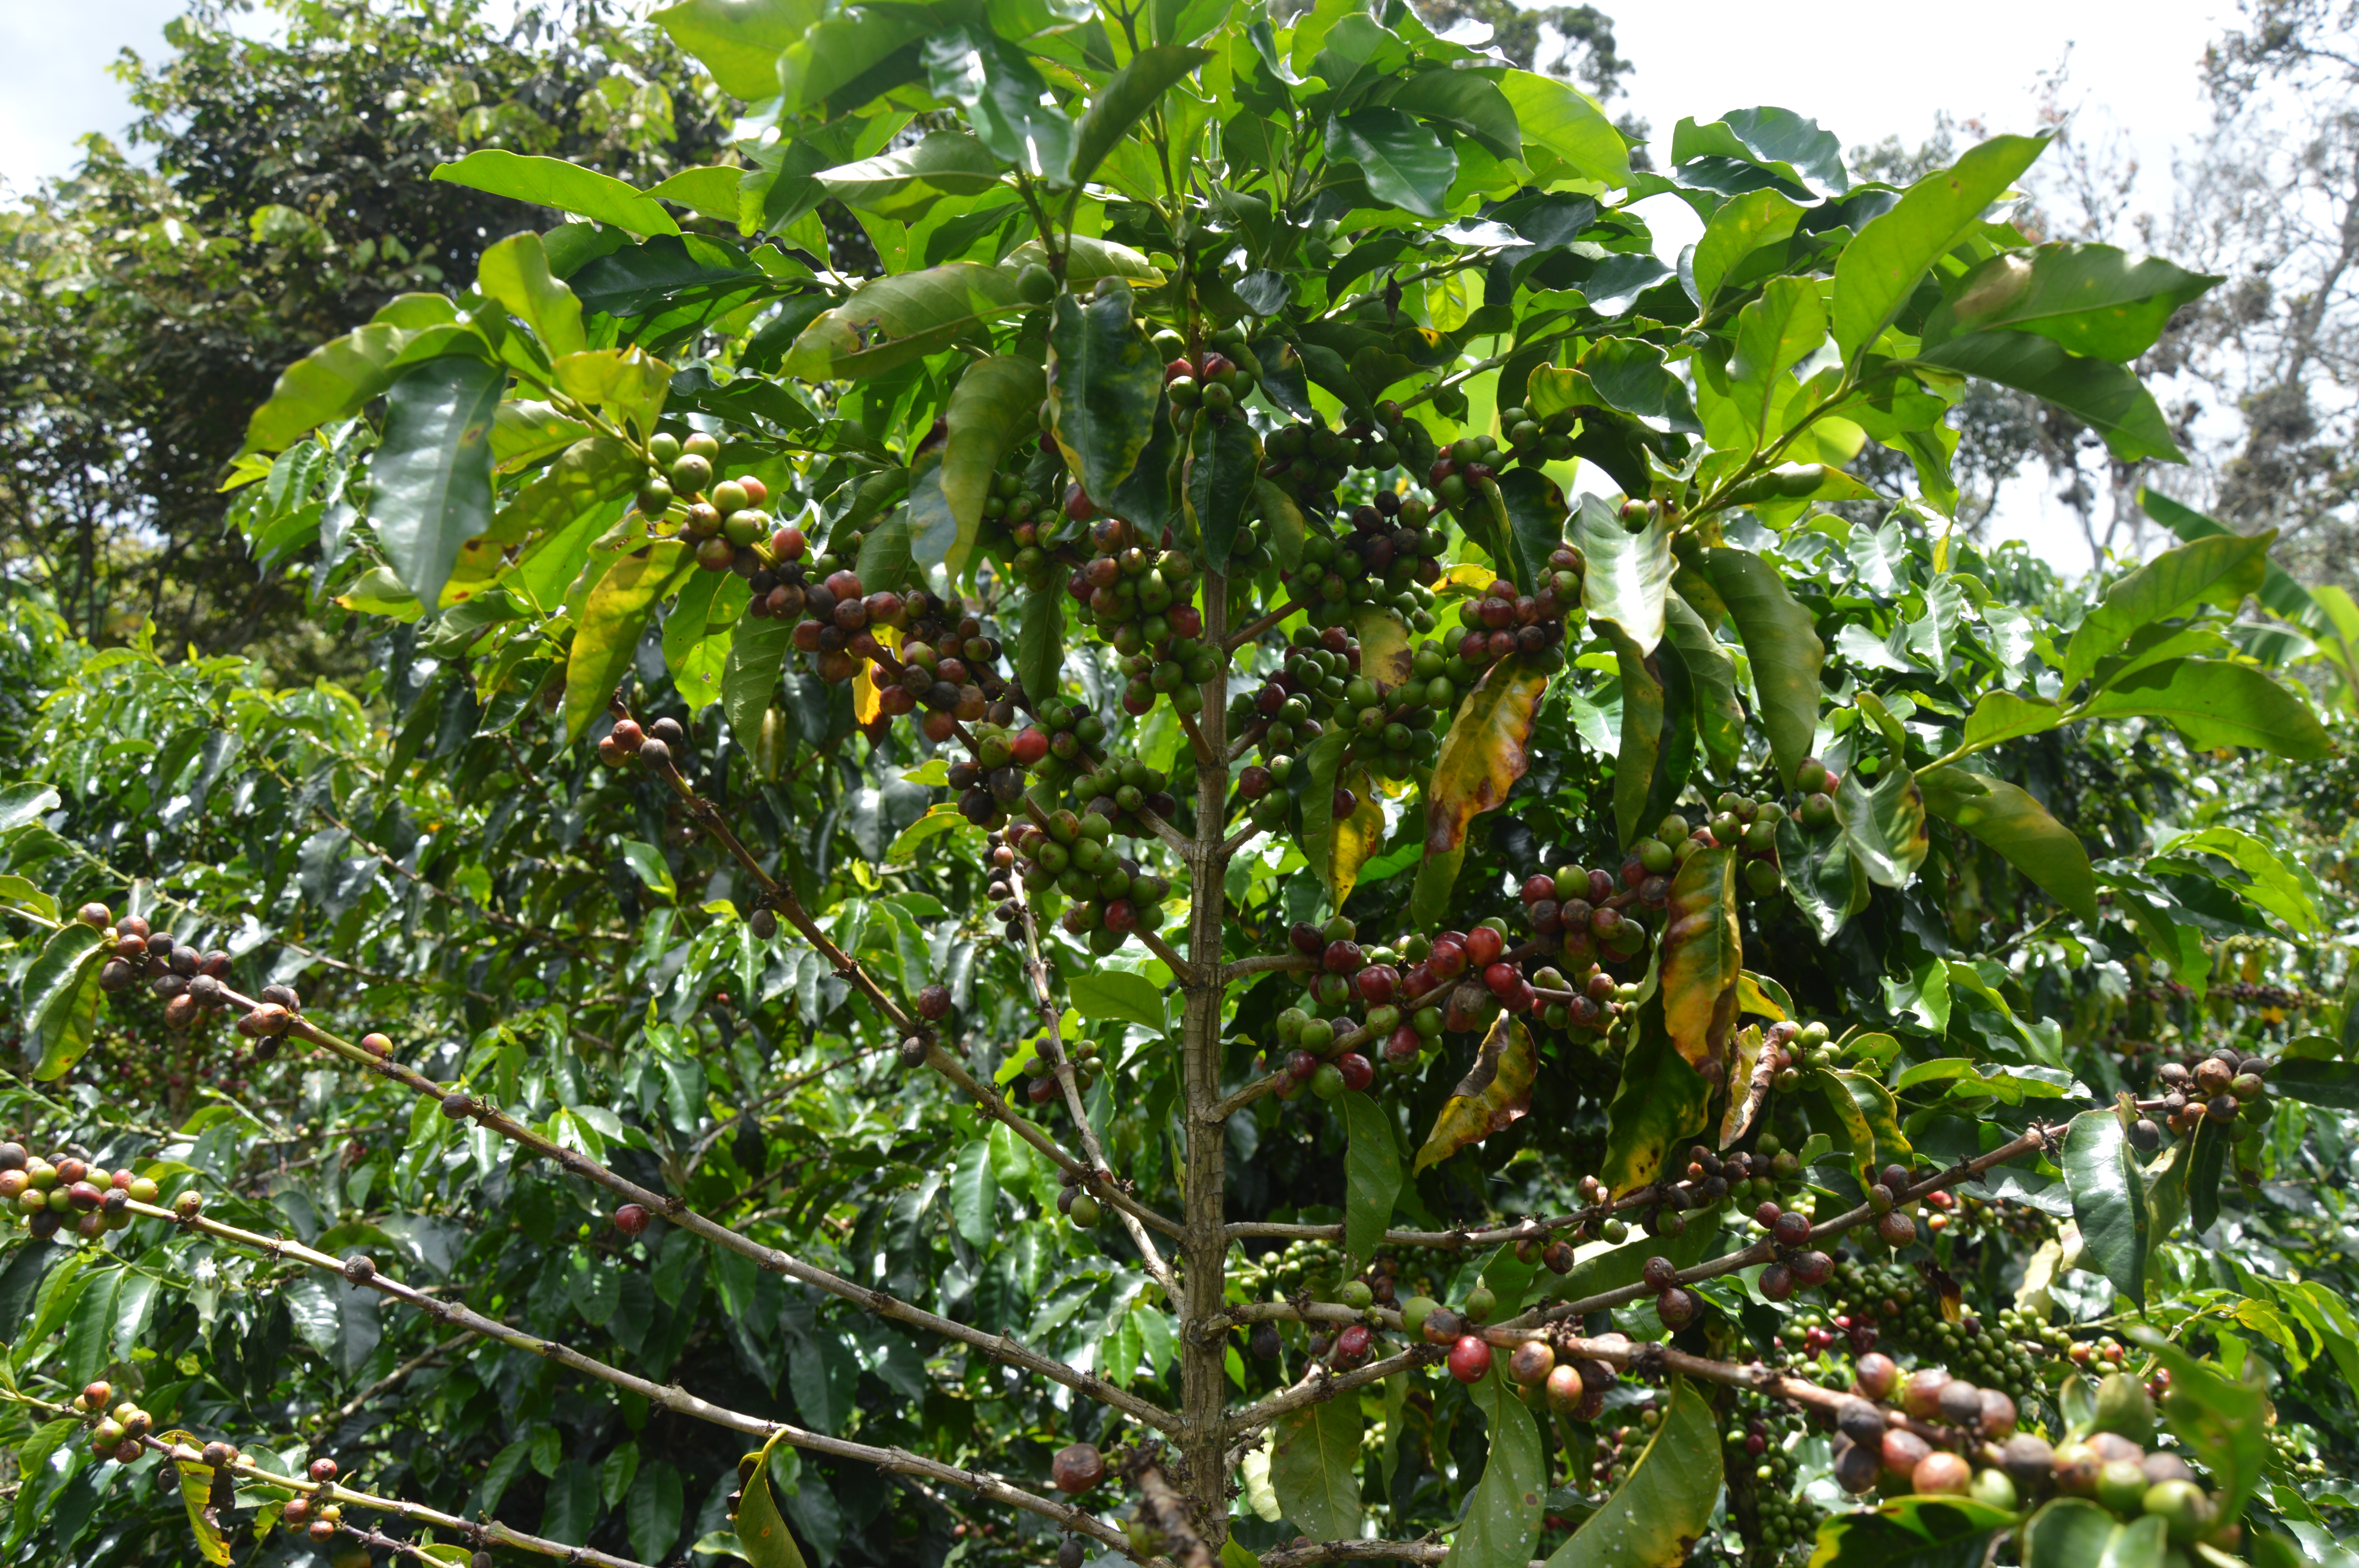
cafetal, flowering plant, plant, tree, flower, fruit tree, woody plant, fruit, food, produce, ebony trees and persimmons